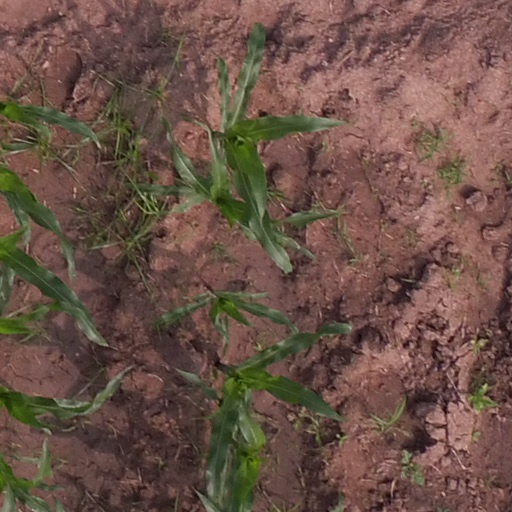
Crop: maize; corn